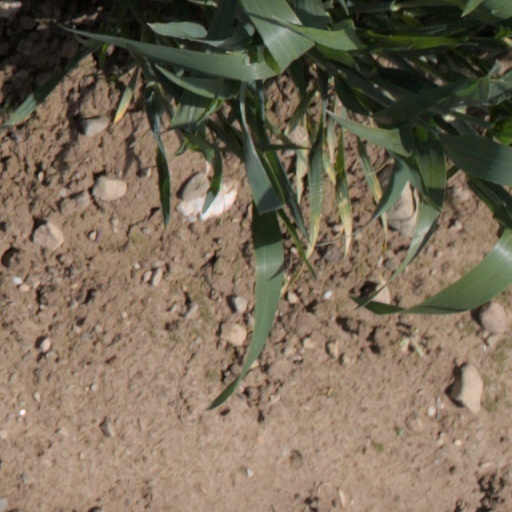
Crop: wheat